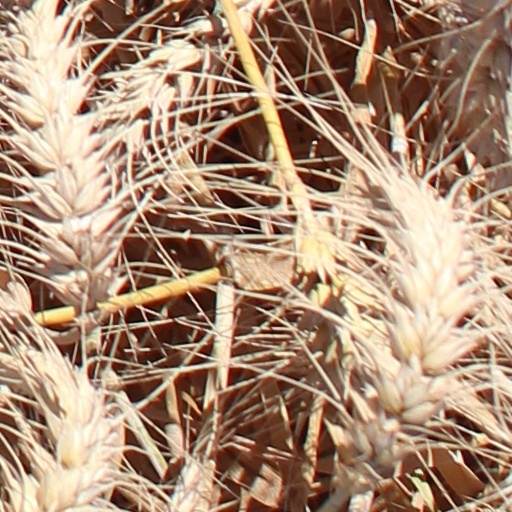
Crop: wheat